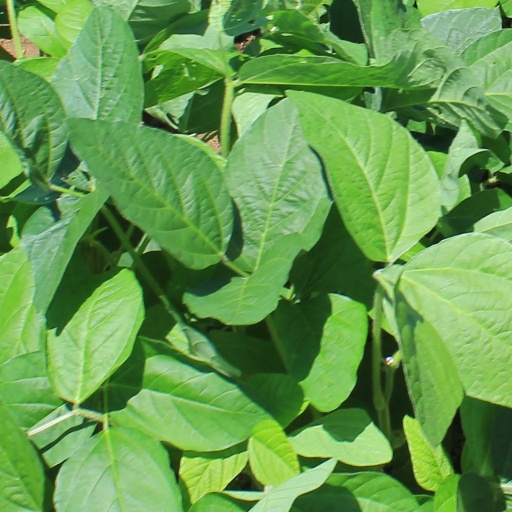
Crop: soybean